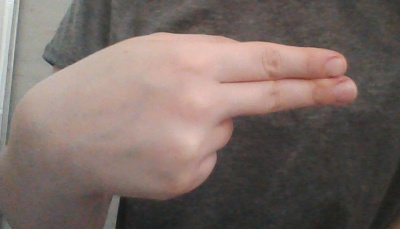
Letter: ain